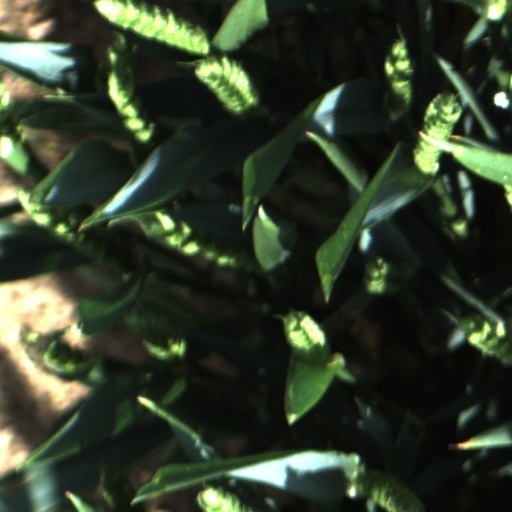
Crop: wheat